Athletics at the 1968 Summer Olympics – Men's 20 kilometres walk

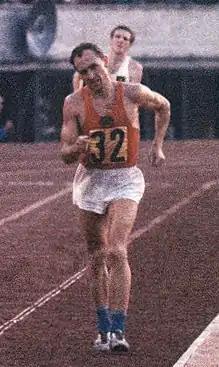
Volodymyr Holubnychy 1964

The men's 20 kilometres walk was the shorter of the two men's racewalking events on the Athletics at the 1968 Summer Olympics program in Mexico City. It was held on 14 October 1968. 34 athletes from 20 nations entered.